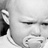
Emotion: sad